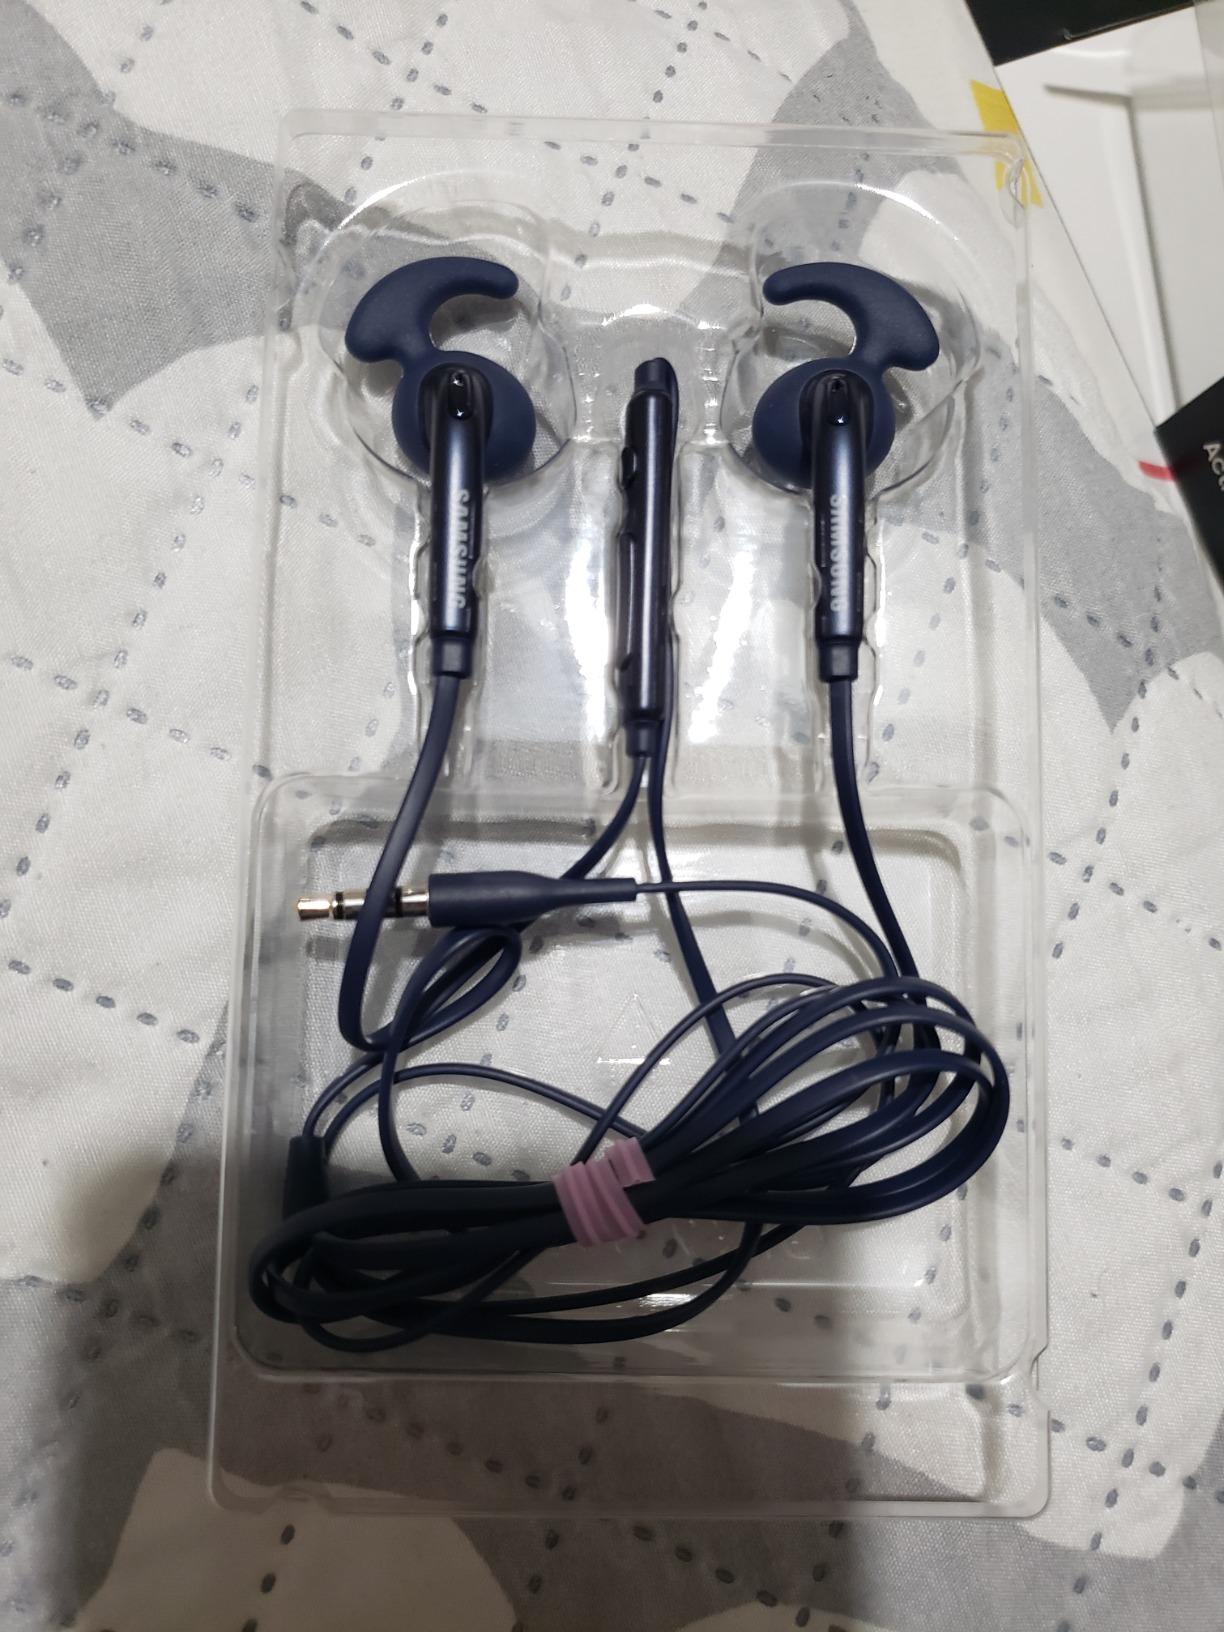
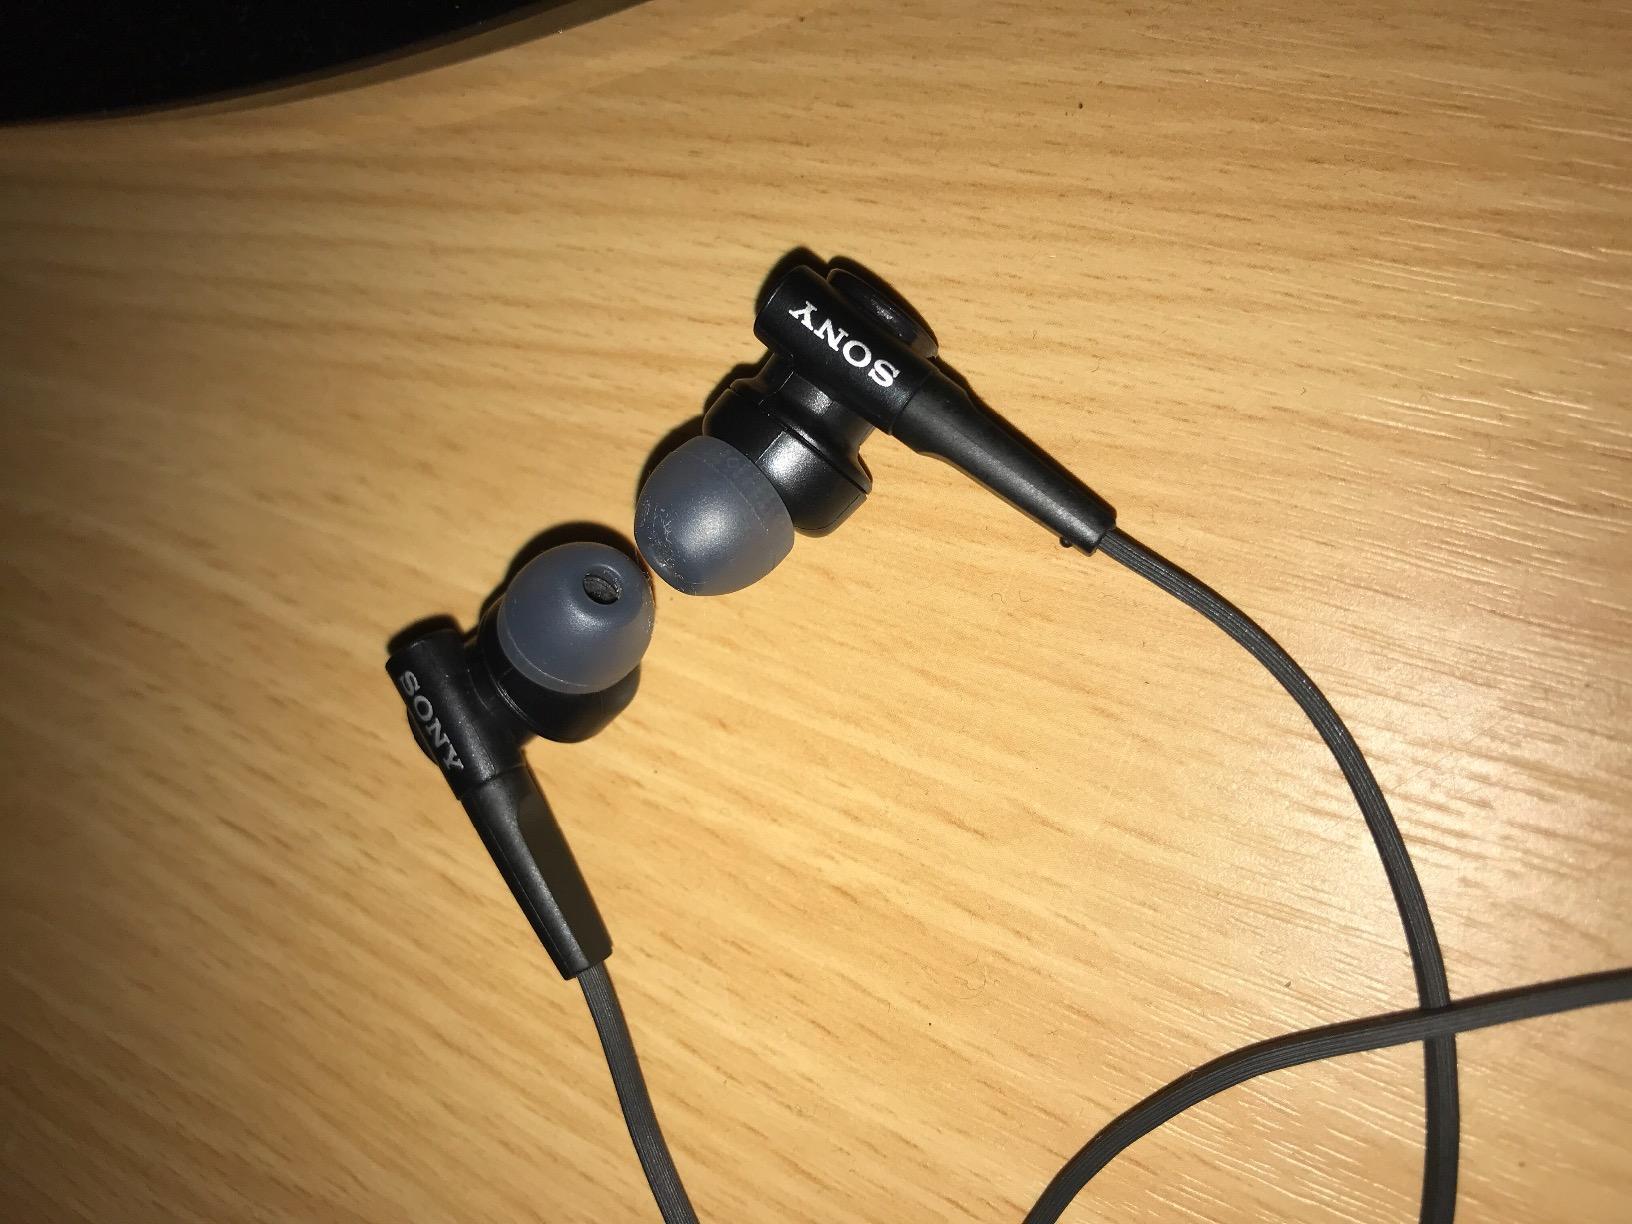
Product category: headphones
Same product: no